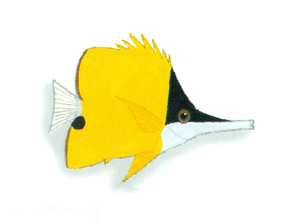
Forcipiger flavissimus, communément nommé Poisson-pincette jaune ou Chelmon à long bec entre autres noms vernaculaires, est un poisson marin qui appartient à la famille des Chaetodontidae soit les poissons-papillon.